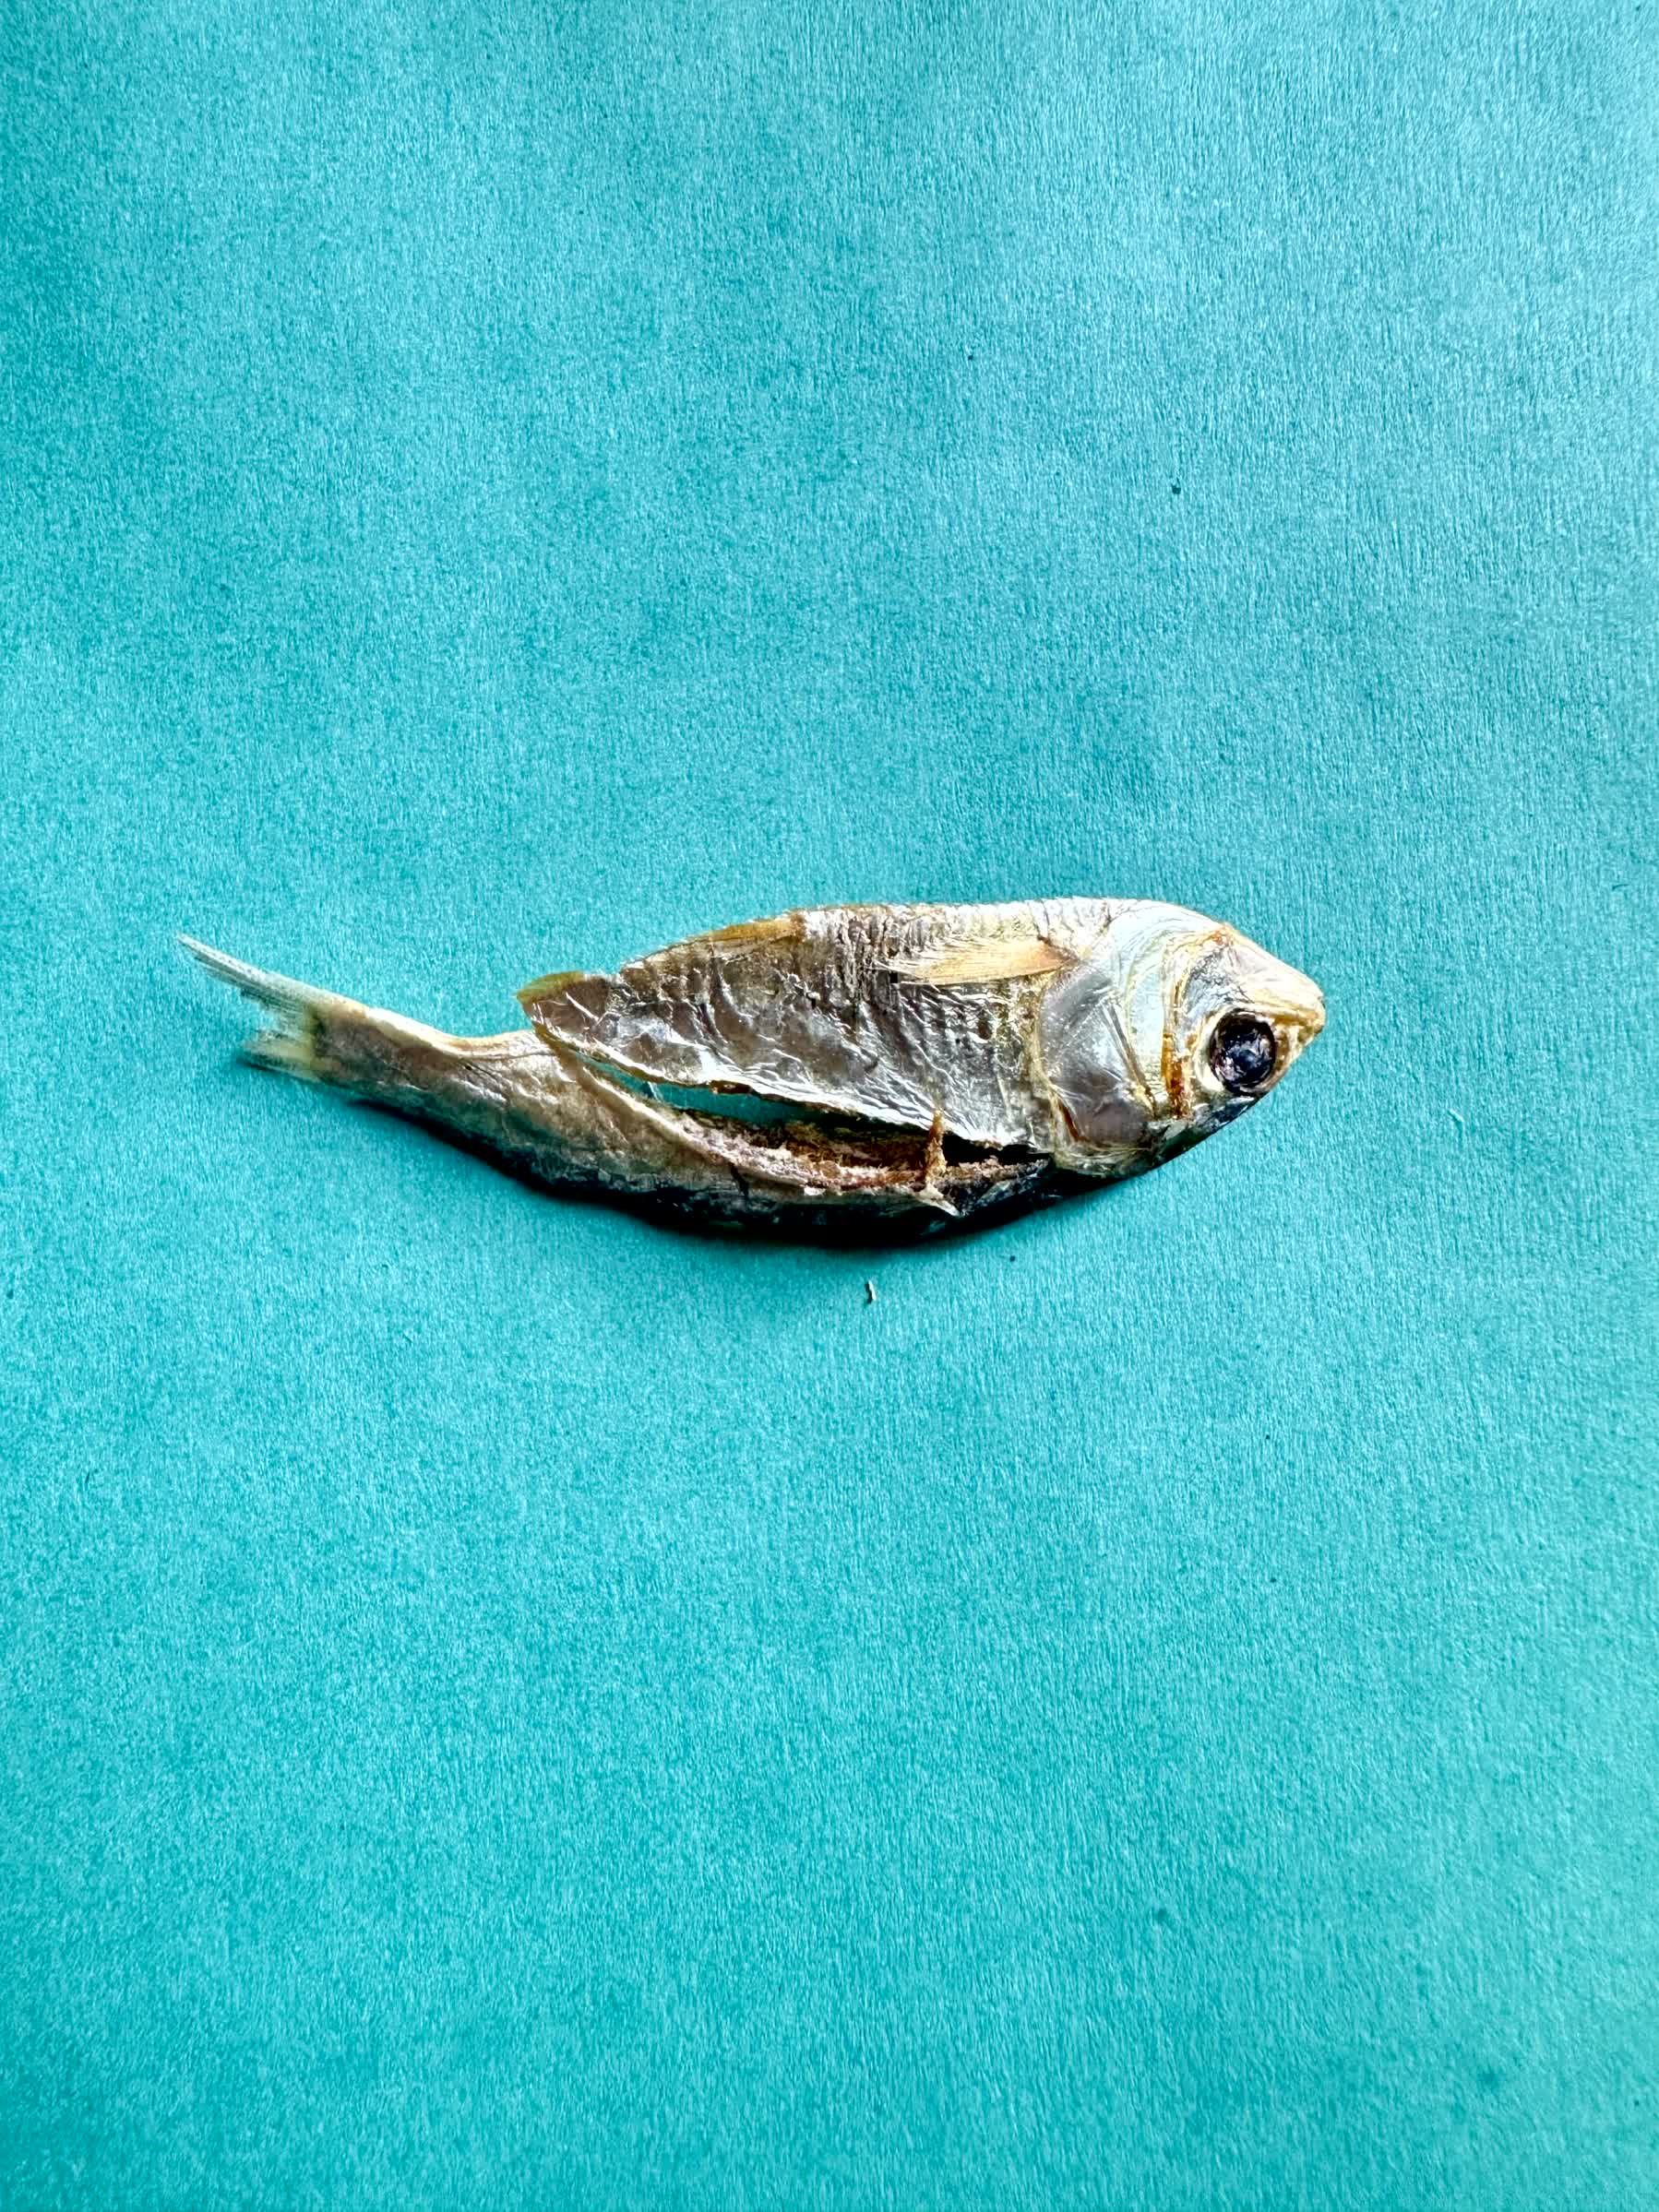
Species: Chapila